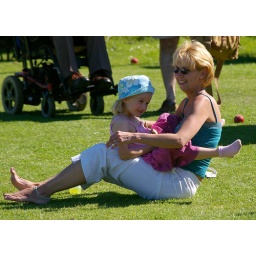
Willingale were at home to Takeley on the green near the churches. Of course not everyone was actually watching the cricket!